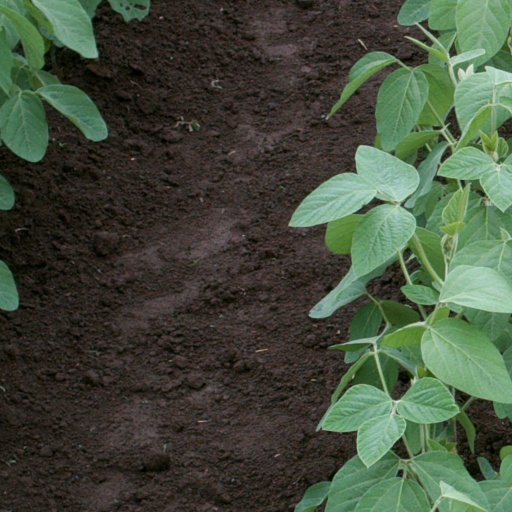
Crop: soybean